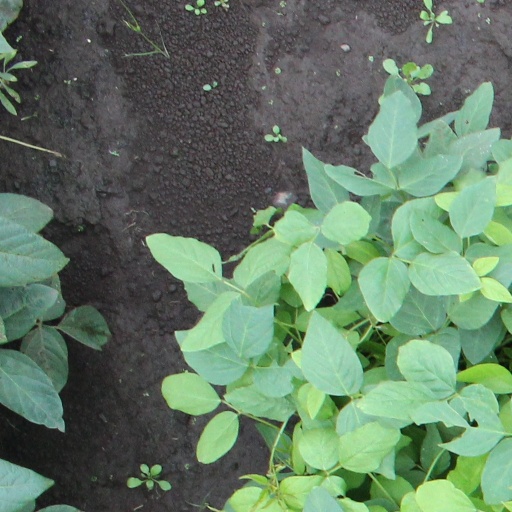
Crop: soybean